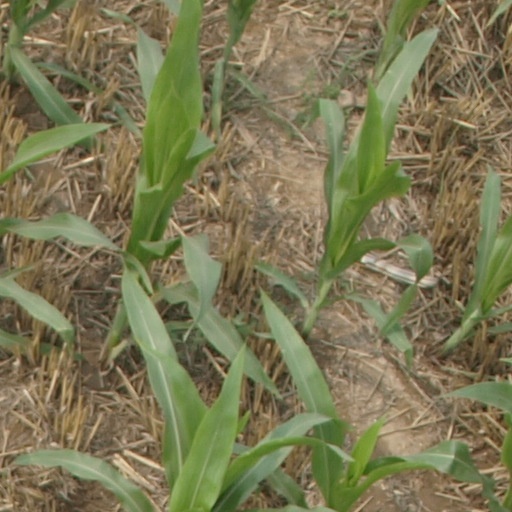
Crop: maize; corn